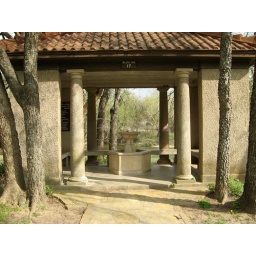
Old spring house beside Rock Creek, park building #17